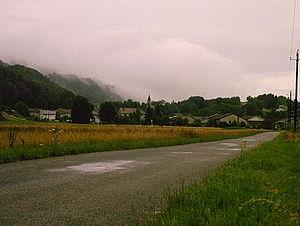
Vue général de Ceignes (Ain, FRANCE)
Ceignes est une commune française, située dans le département de l'Ain en région Auvergne-Rhône-Alpes. Elle est située au col de Cerdon sur un large plateau que borde l'extrémité des Monts Berthiand. La commune est située à environ 40 kilomètres de Bourg-en-Bresse et 16 kilomètres de Nantua.